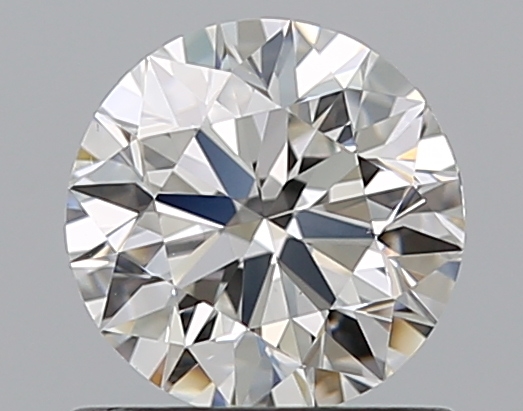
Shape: round
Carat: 0.7
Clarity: VS1
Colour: F
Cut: EX
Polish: EX
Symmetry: EX
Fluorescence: N
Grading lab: GIA
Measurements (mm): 5.63 x 5.68 x 3.54